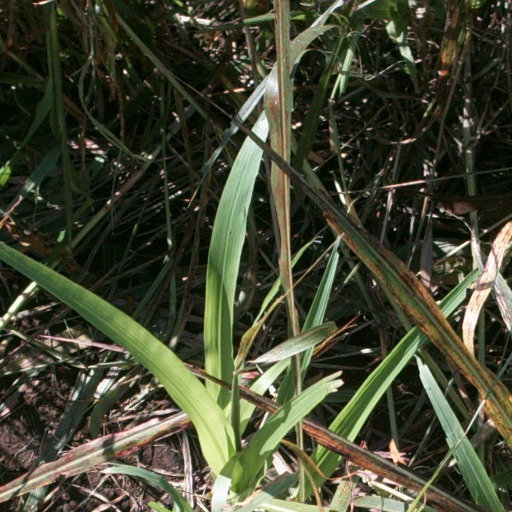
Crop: sorghum